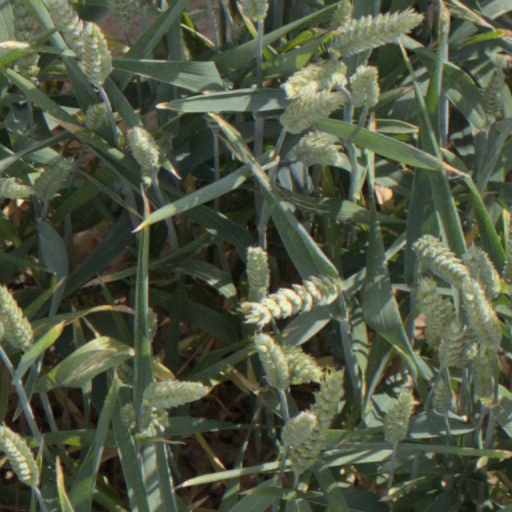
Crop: wheat